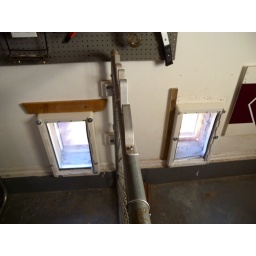
Adding an additional dog door and pen in the garage.  Sawing brick is not a fun item.